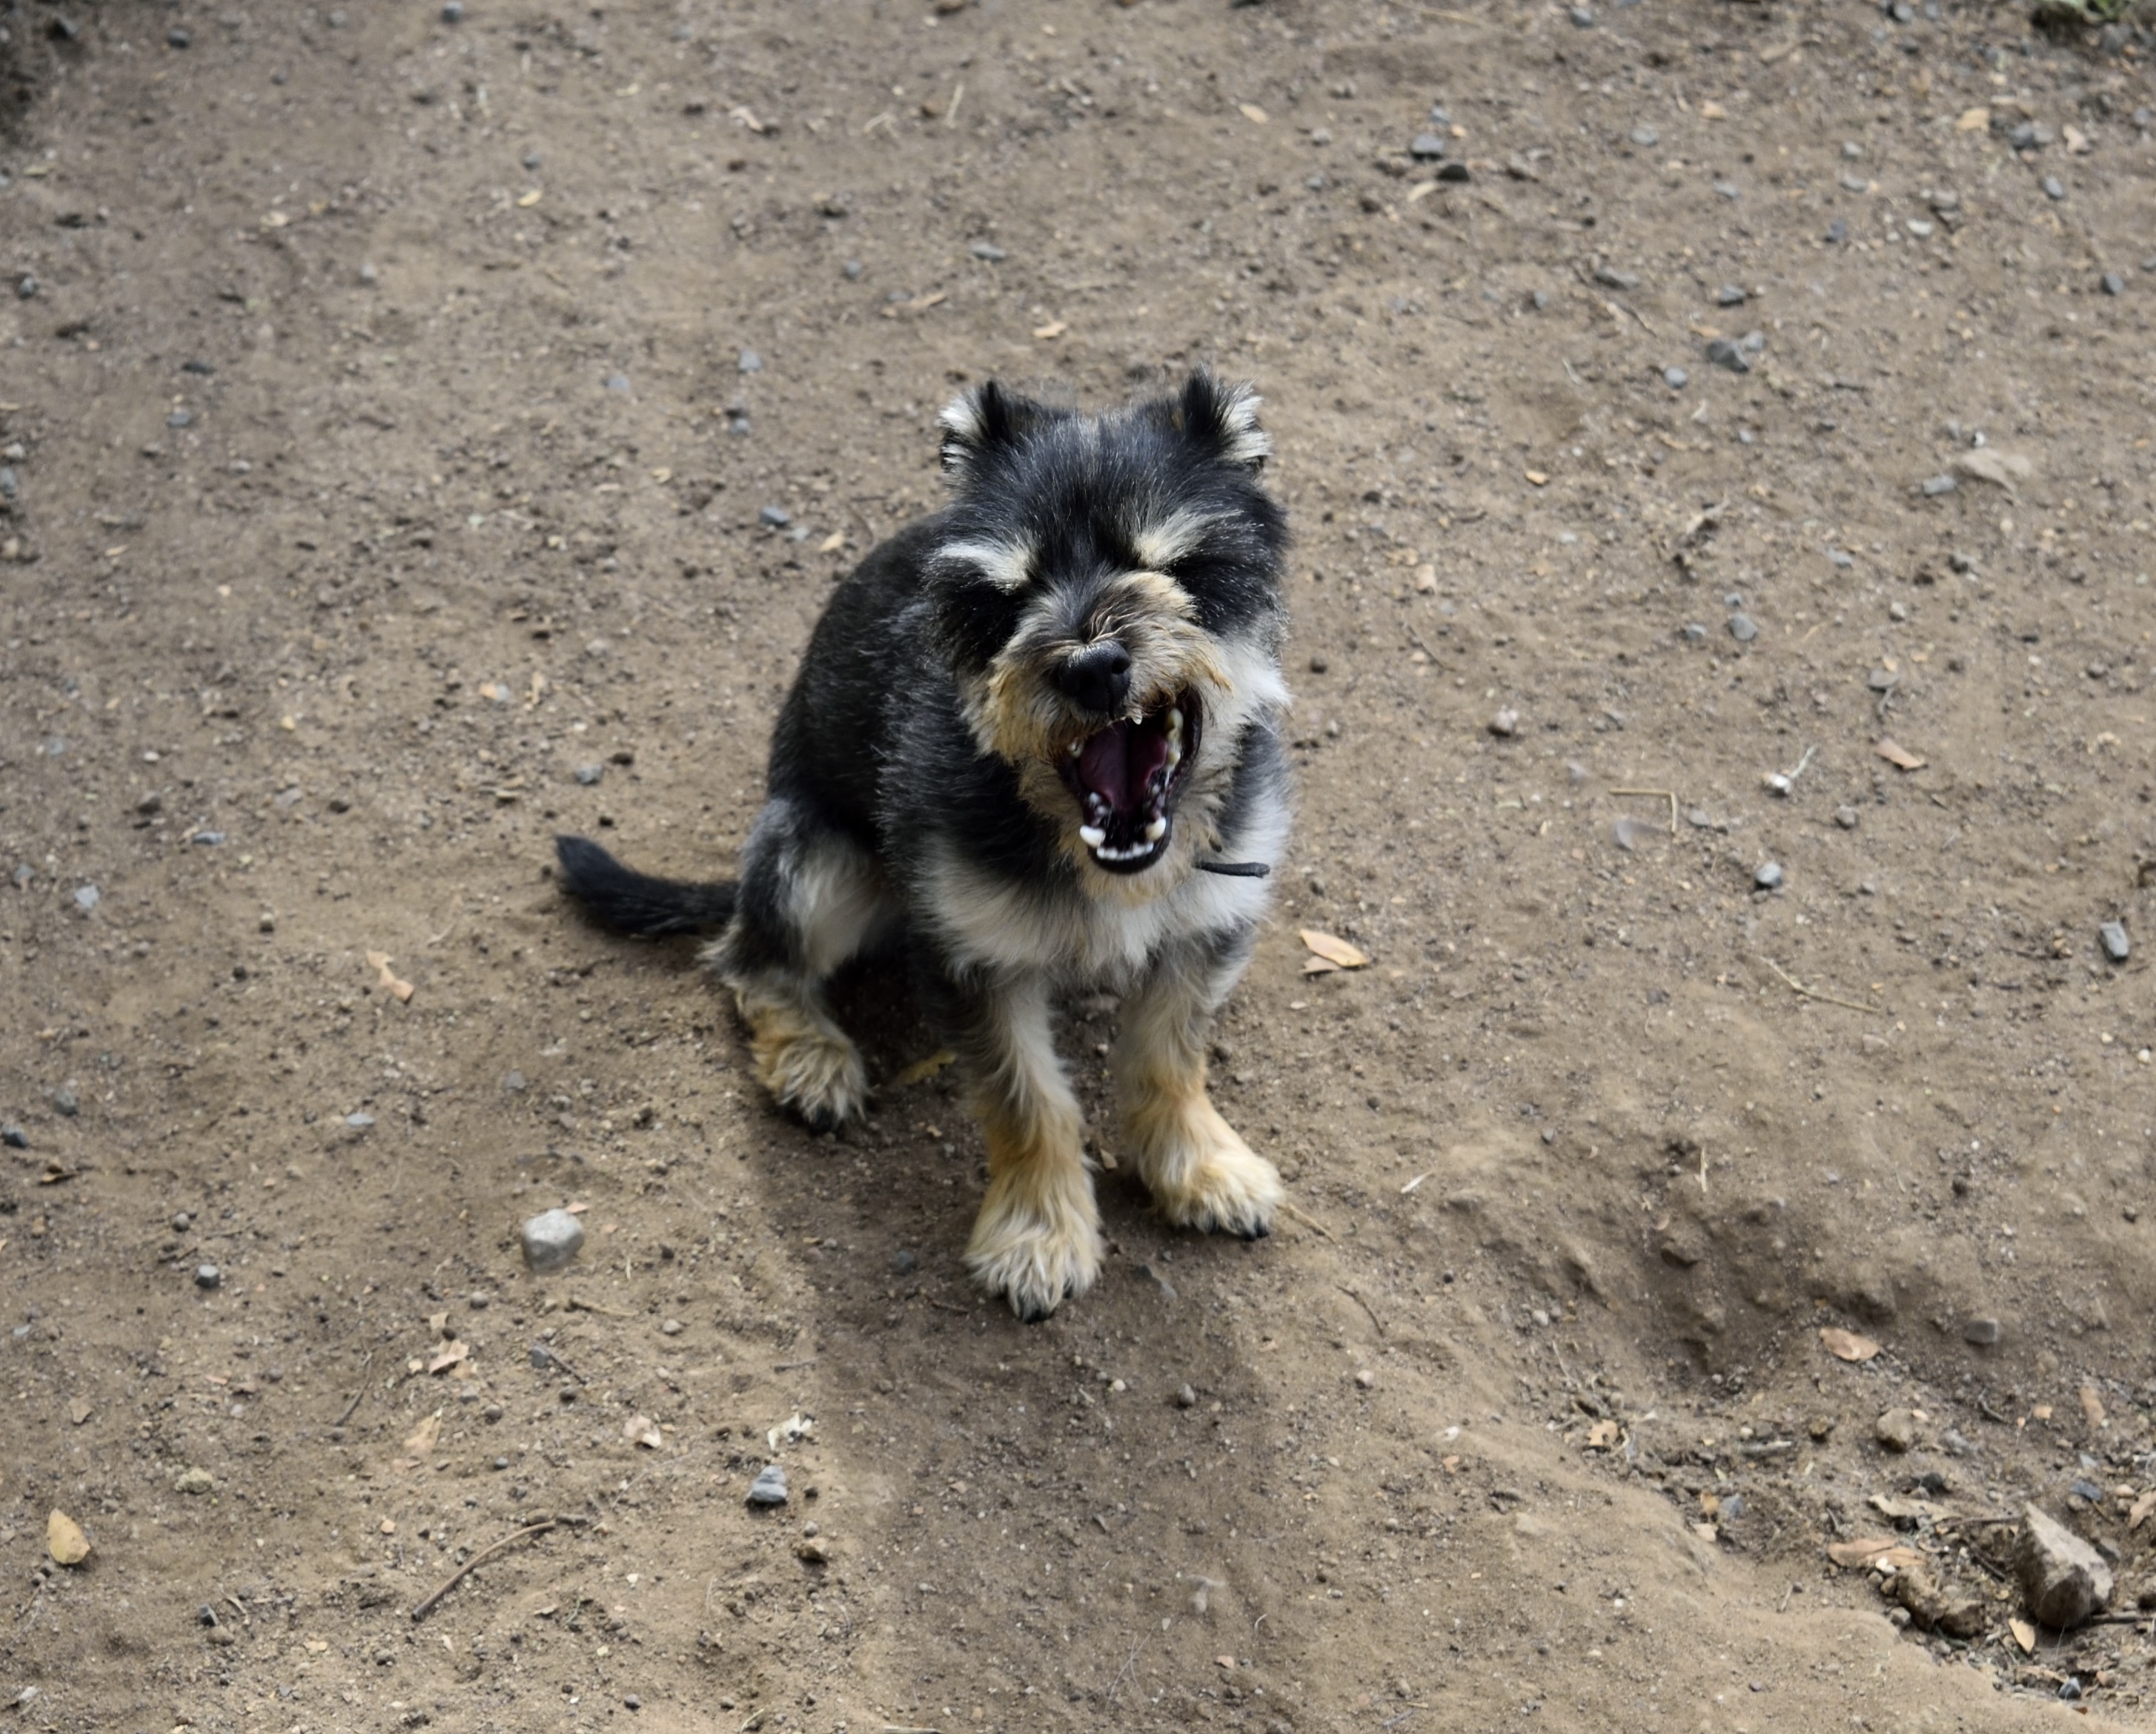
puppy, dog, mammal, vertebrate, schnauzer, miniature schnauzer, dog breed, dog like mammal, dog breed group, dog crossbreeds